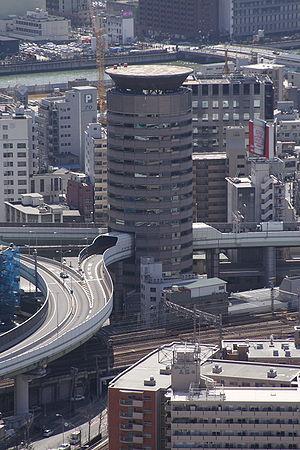
Les autoroutes Hanshin sont un réseau de 239,3 km d'autoroutes reliant Osaka, Kobe et Kyoto, au Japon. Exploitées par Hanshin Expressway Company, Limited, elles ont été ouvertes en 1962.
La Gate Tower est un immeuble de bureaux de 16 étages dans l'arrondissement Fukushima-ku, d'Osaka, au Japon. Ce bâtiment est connu du fait qu'il est traversé, entre ses cinquième et septième étages, par une bretelle d'autoroute.